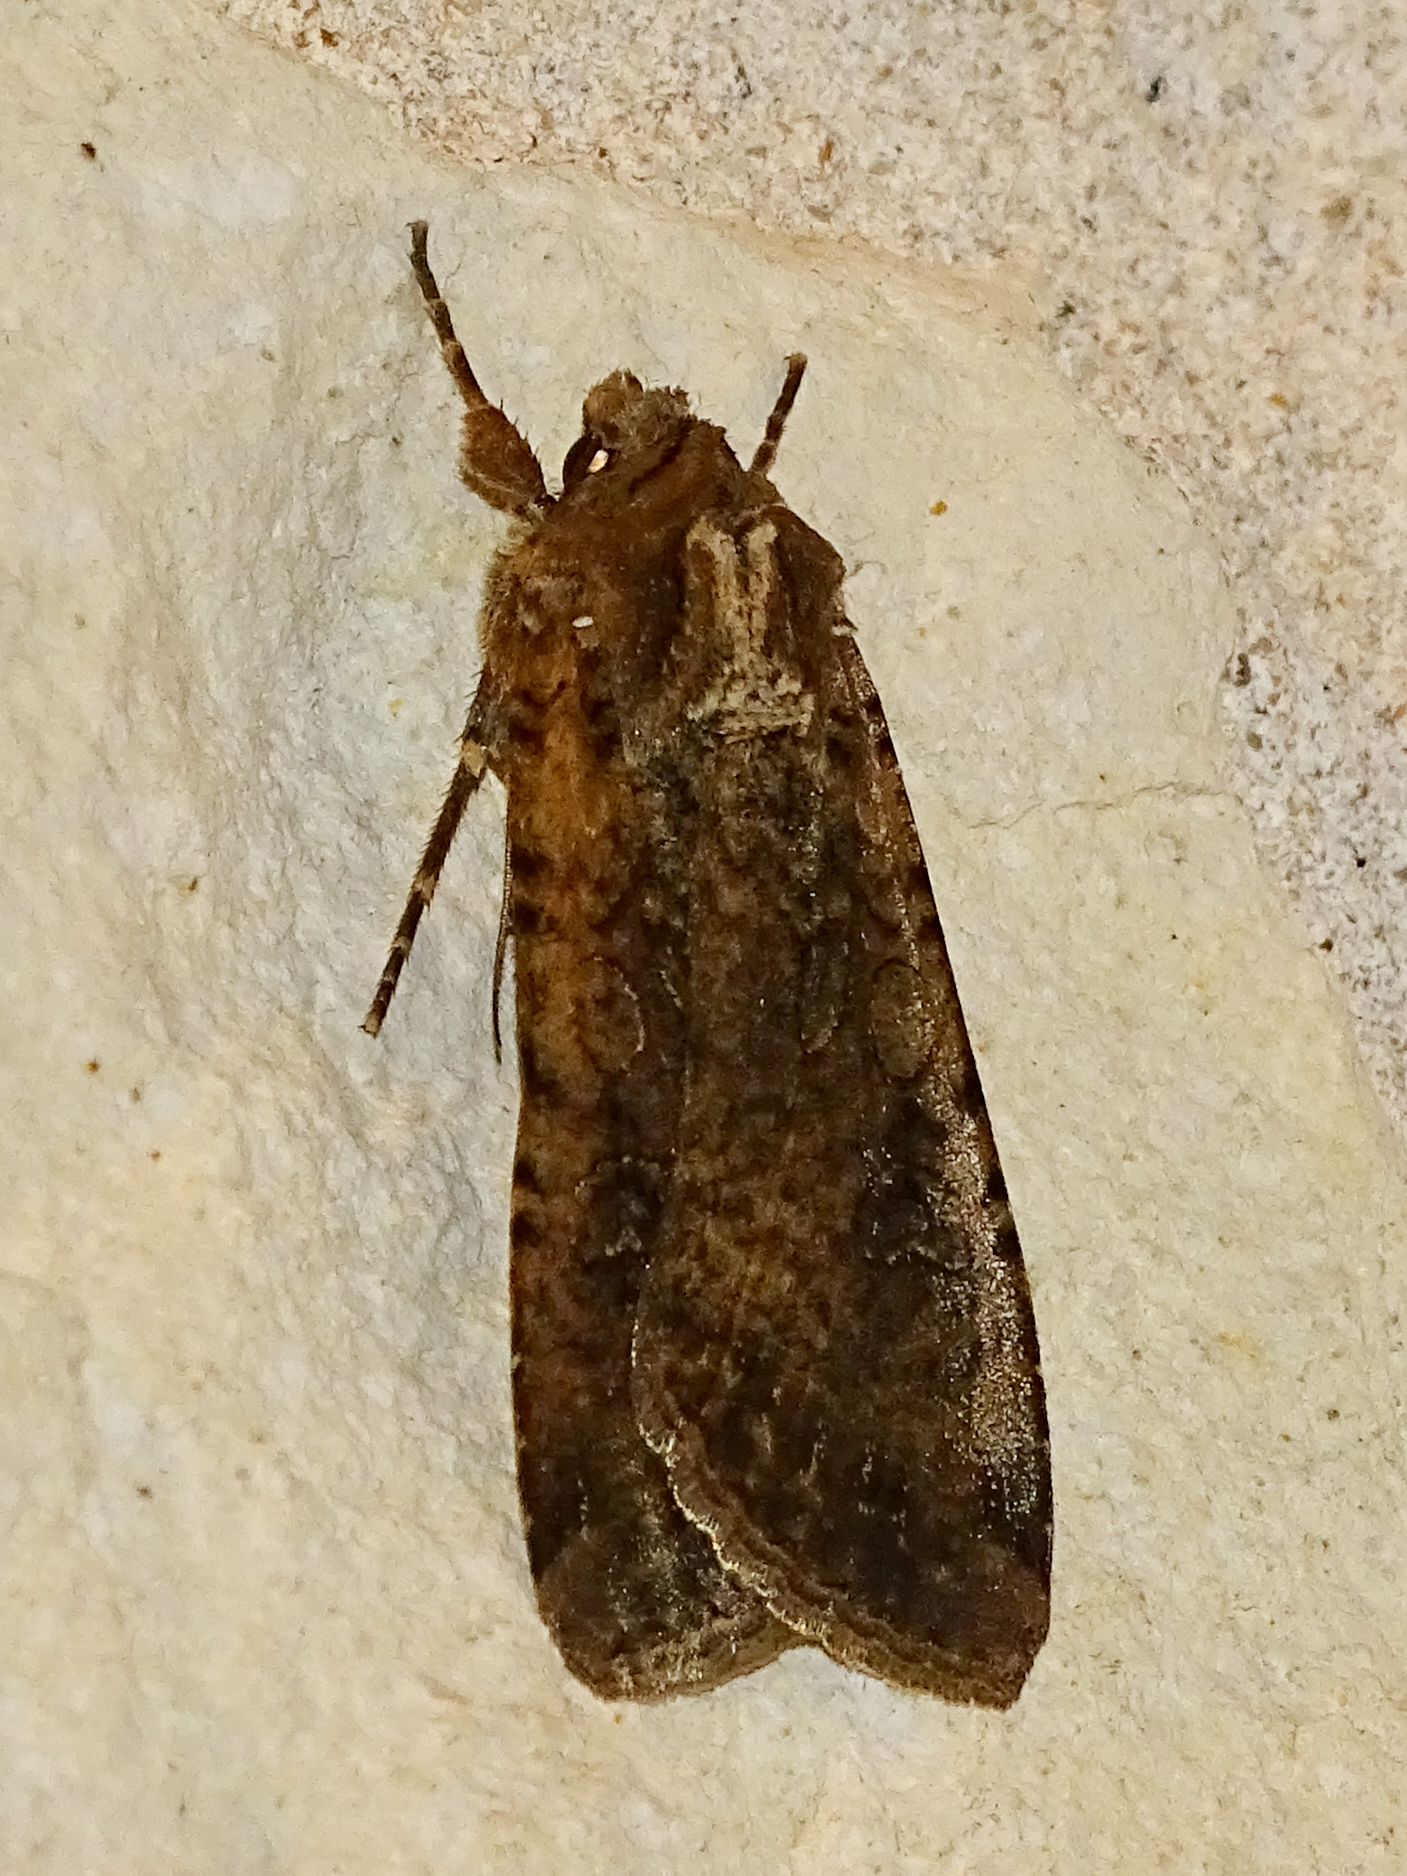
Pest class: cutworms